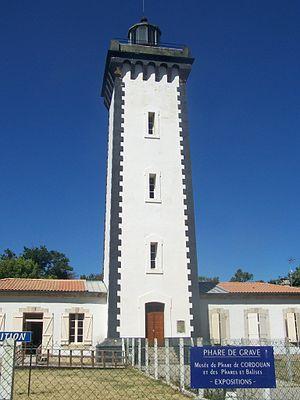
Le Phare de Grave et ses musées, à la Pointe de Grave en Gironde.
Plusieurs phares jalonnent les côtes de Gironde :
Le phare de Grave, sur la pointe de Grave, est situé sur le côté sud de l'embouchure de l'estuaire de la Gironde, commune du Verdon-sur-Mer.
Le Verdon-sur-Mer est une commune du Sud-Ouest de la France, située dans le département de la Gironde, en région Nouvelle-Aquitaine.